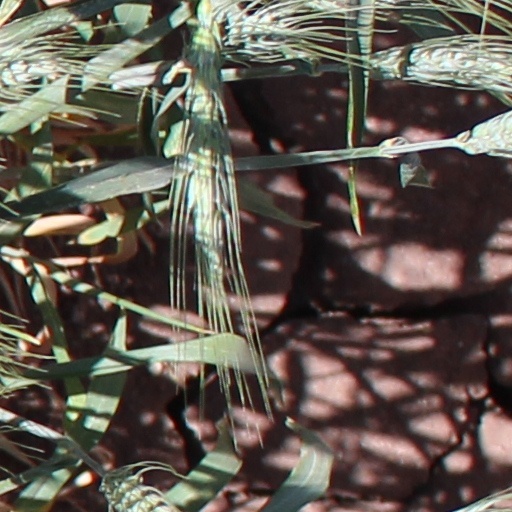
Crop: wheat